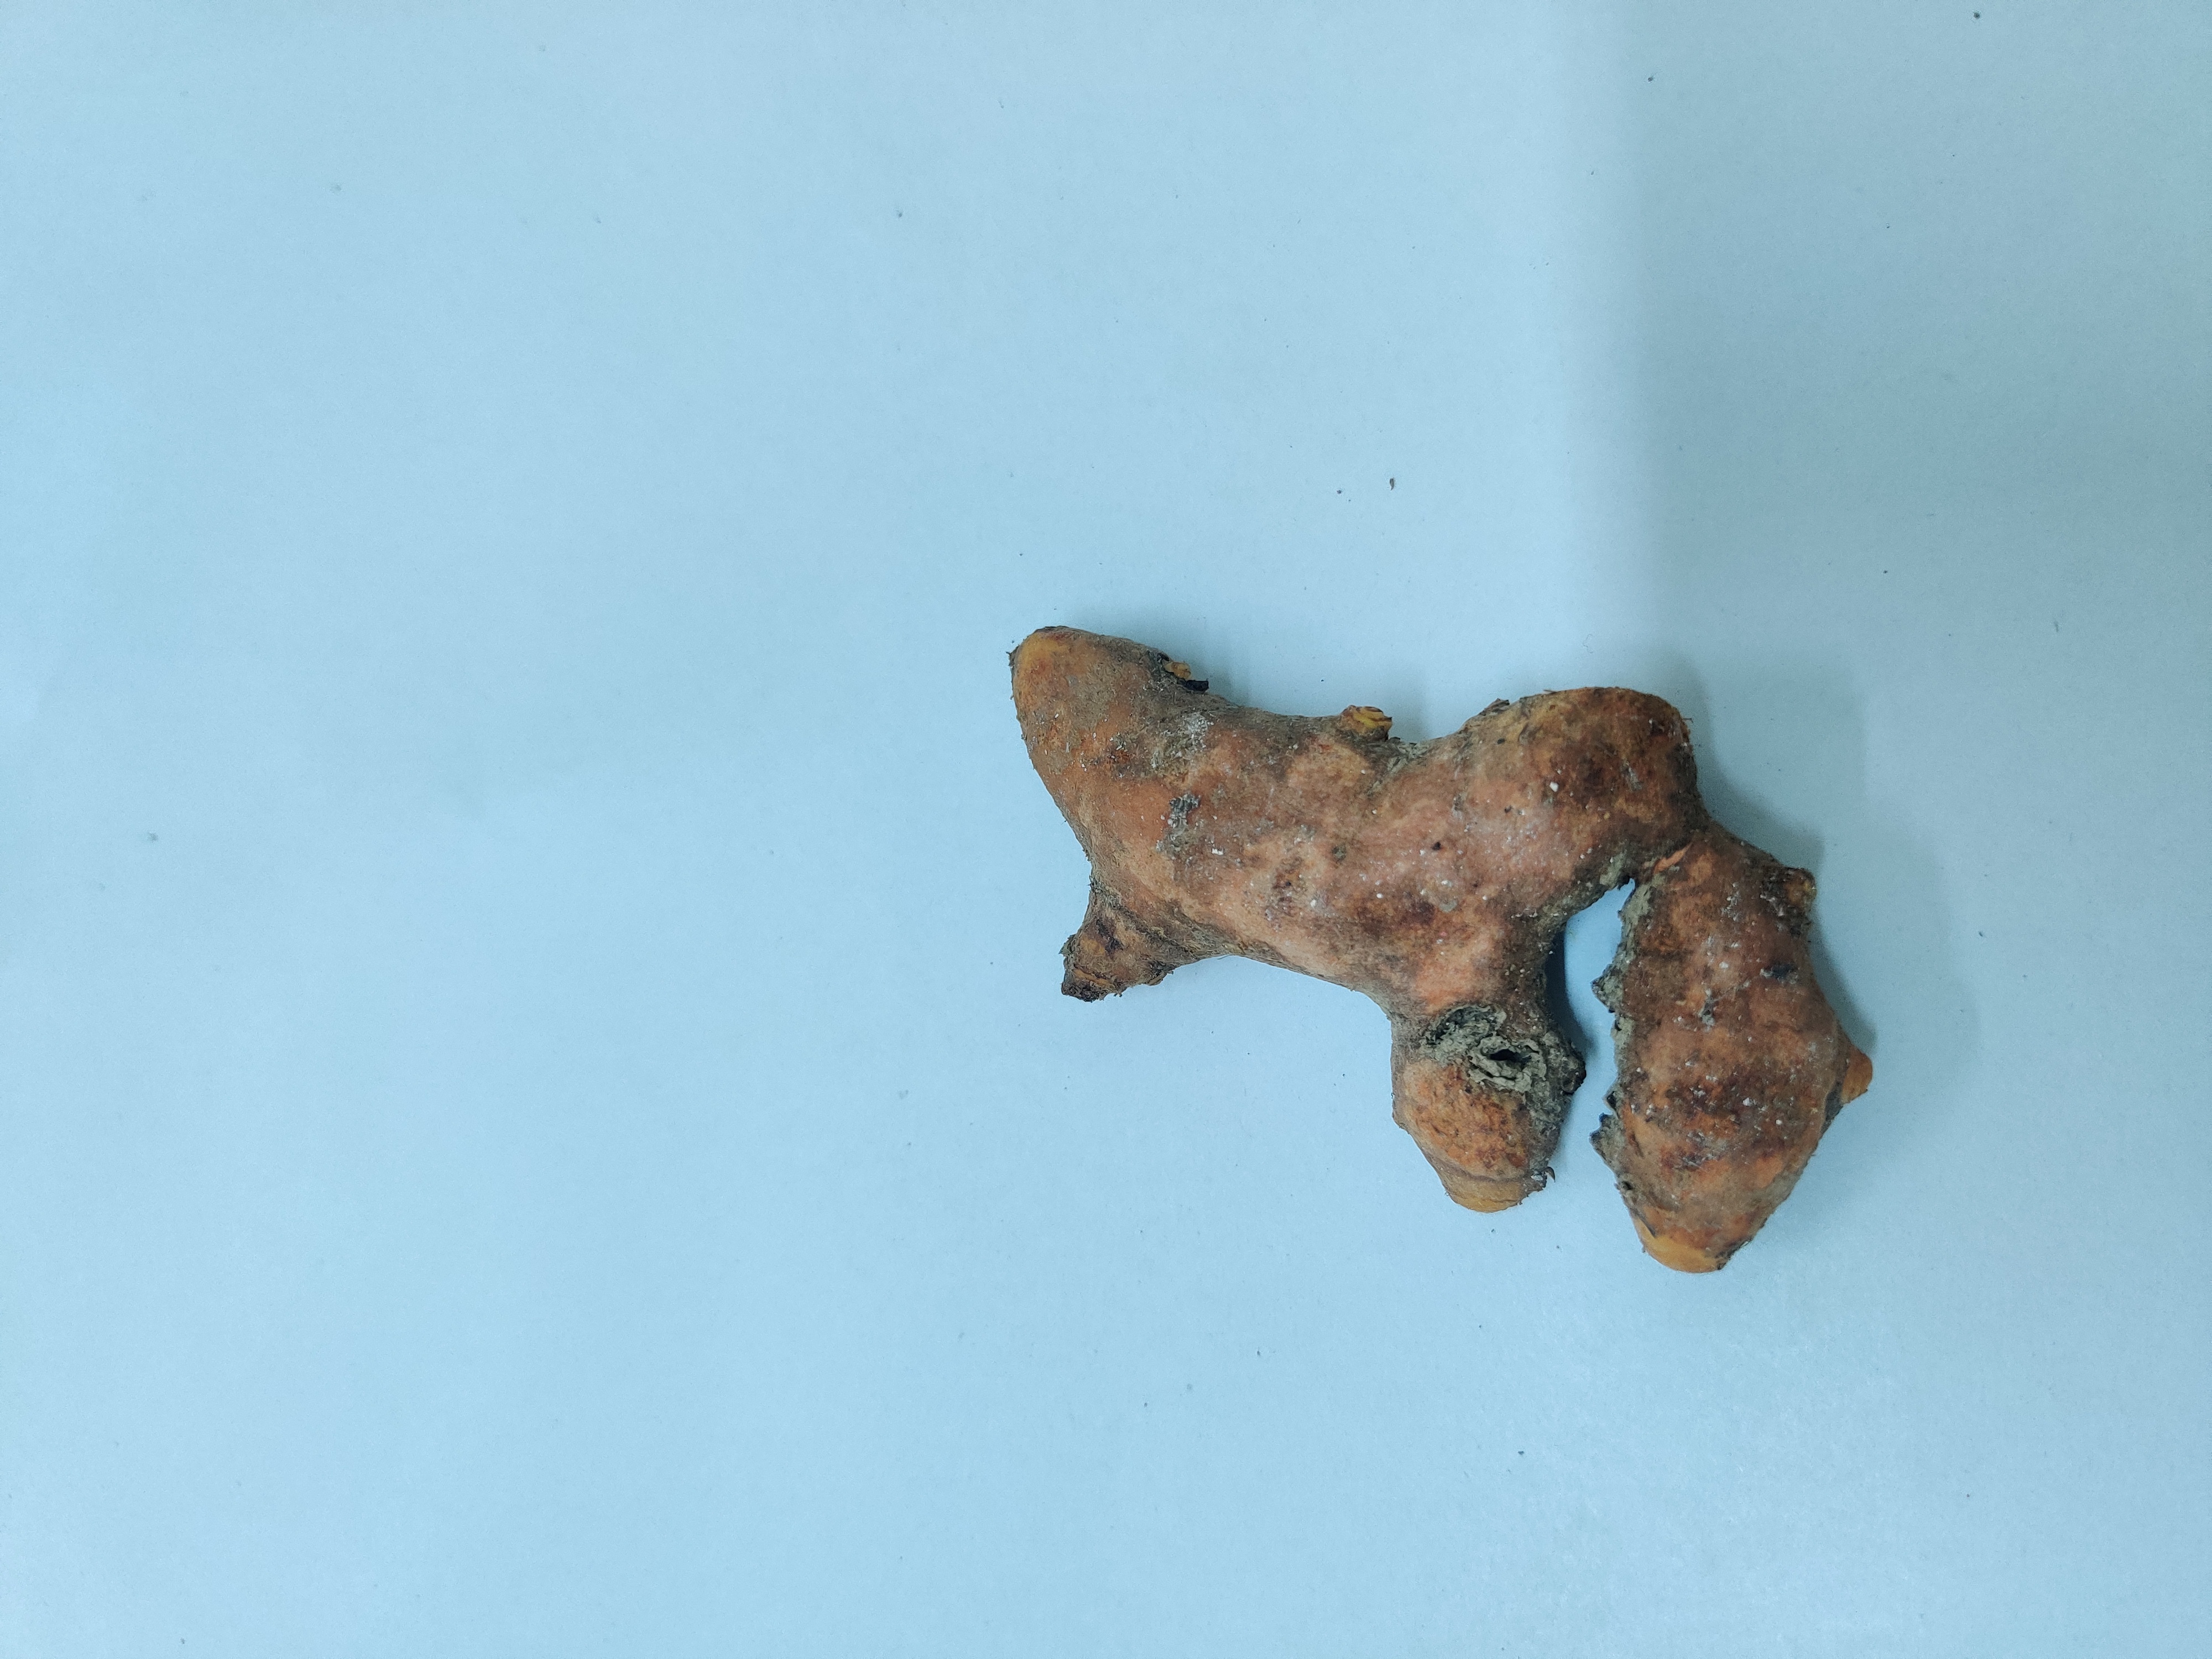
Crop: Turmeric
Condition: Severely Damaged